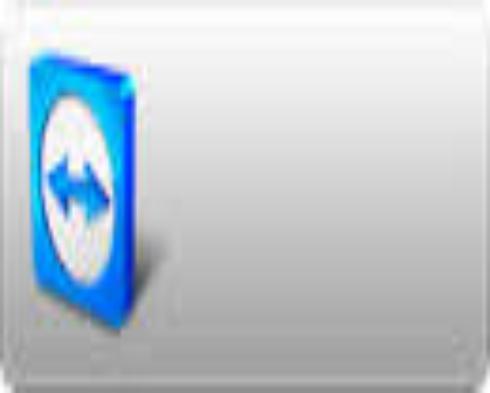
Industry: Others